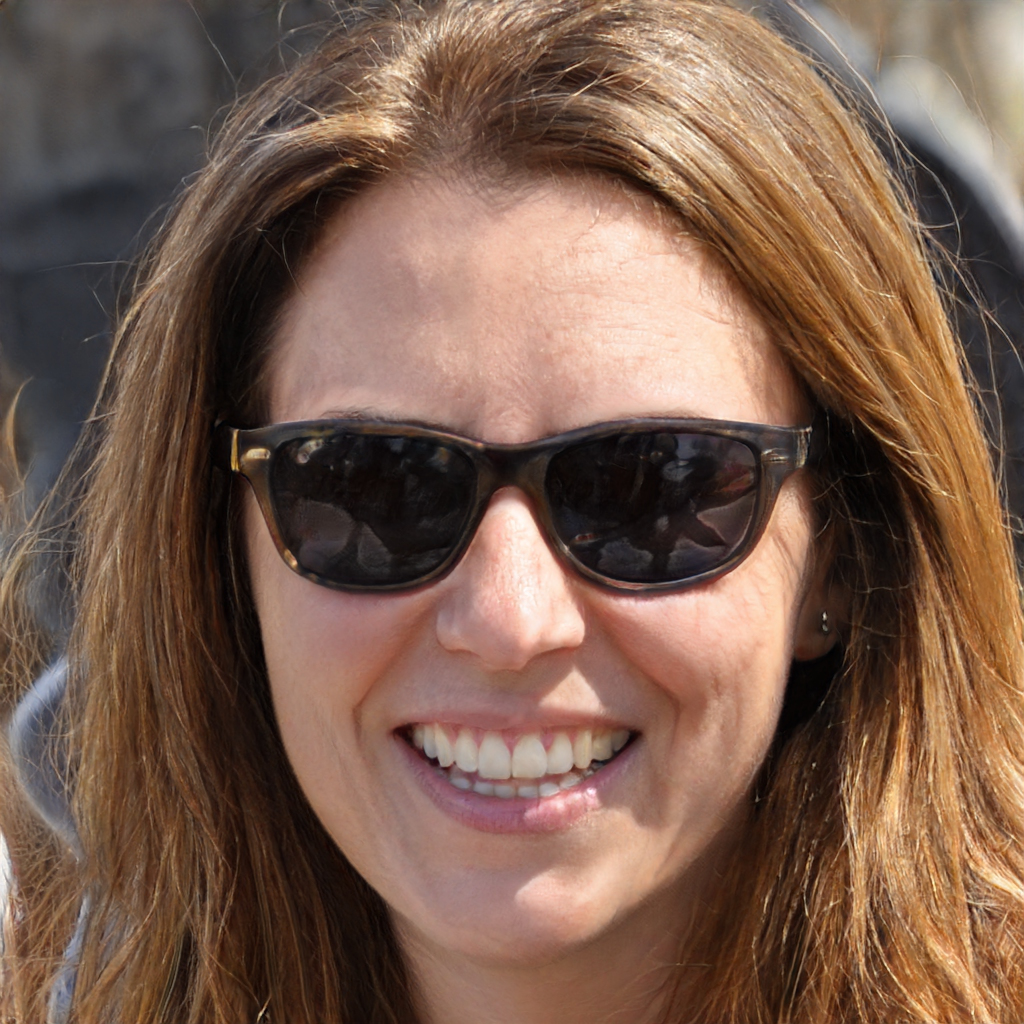
Gender: Female